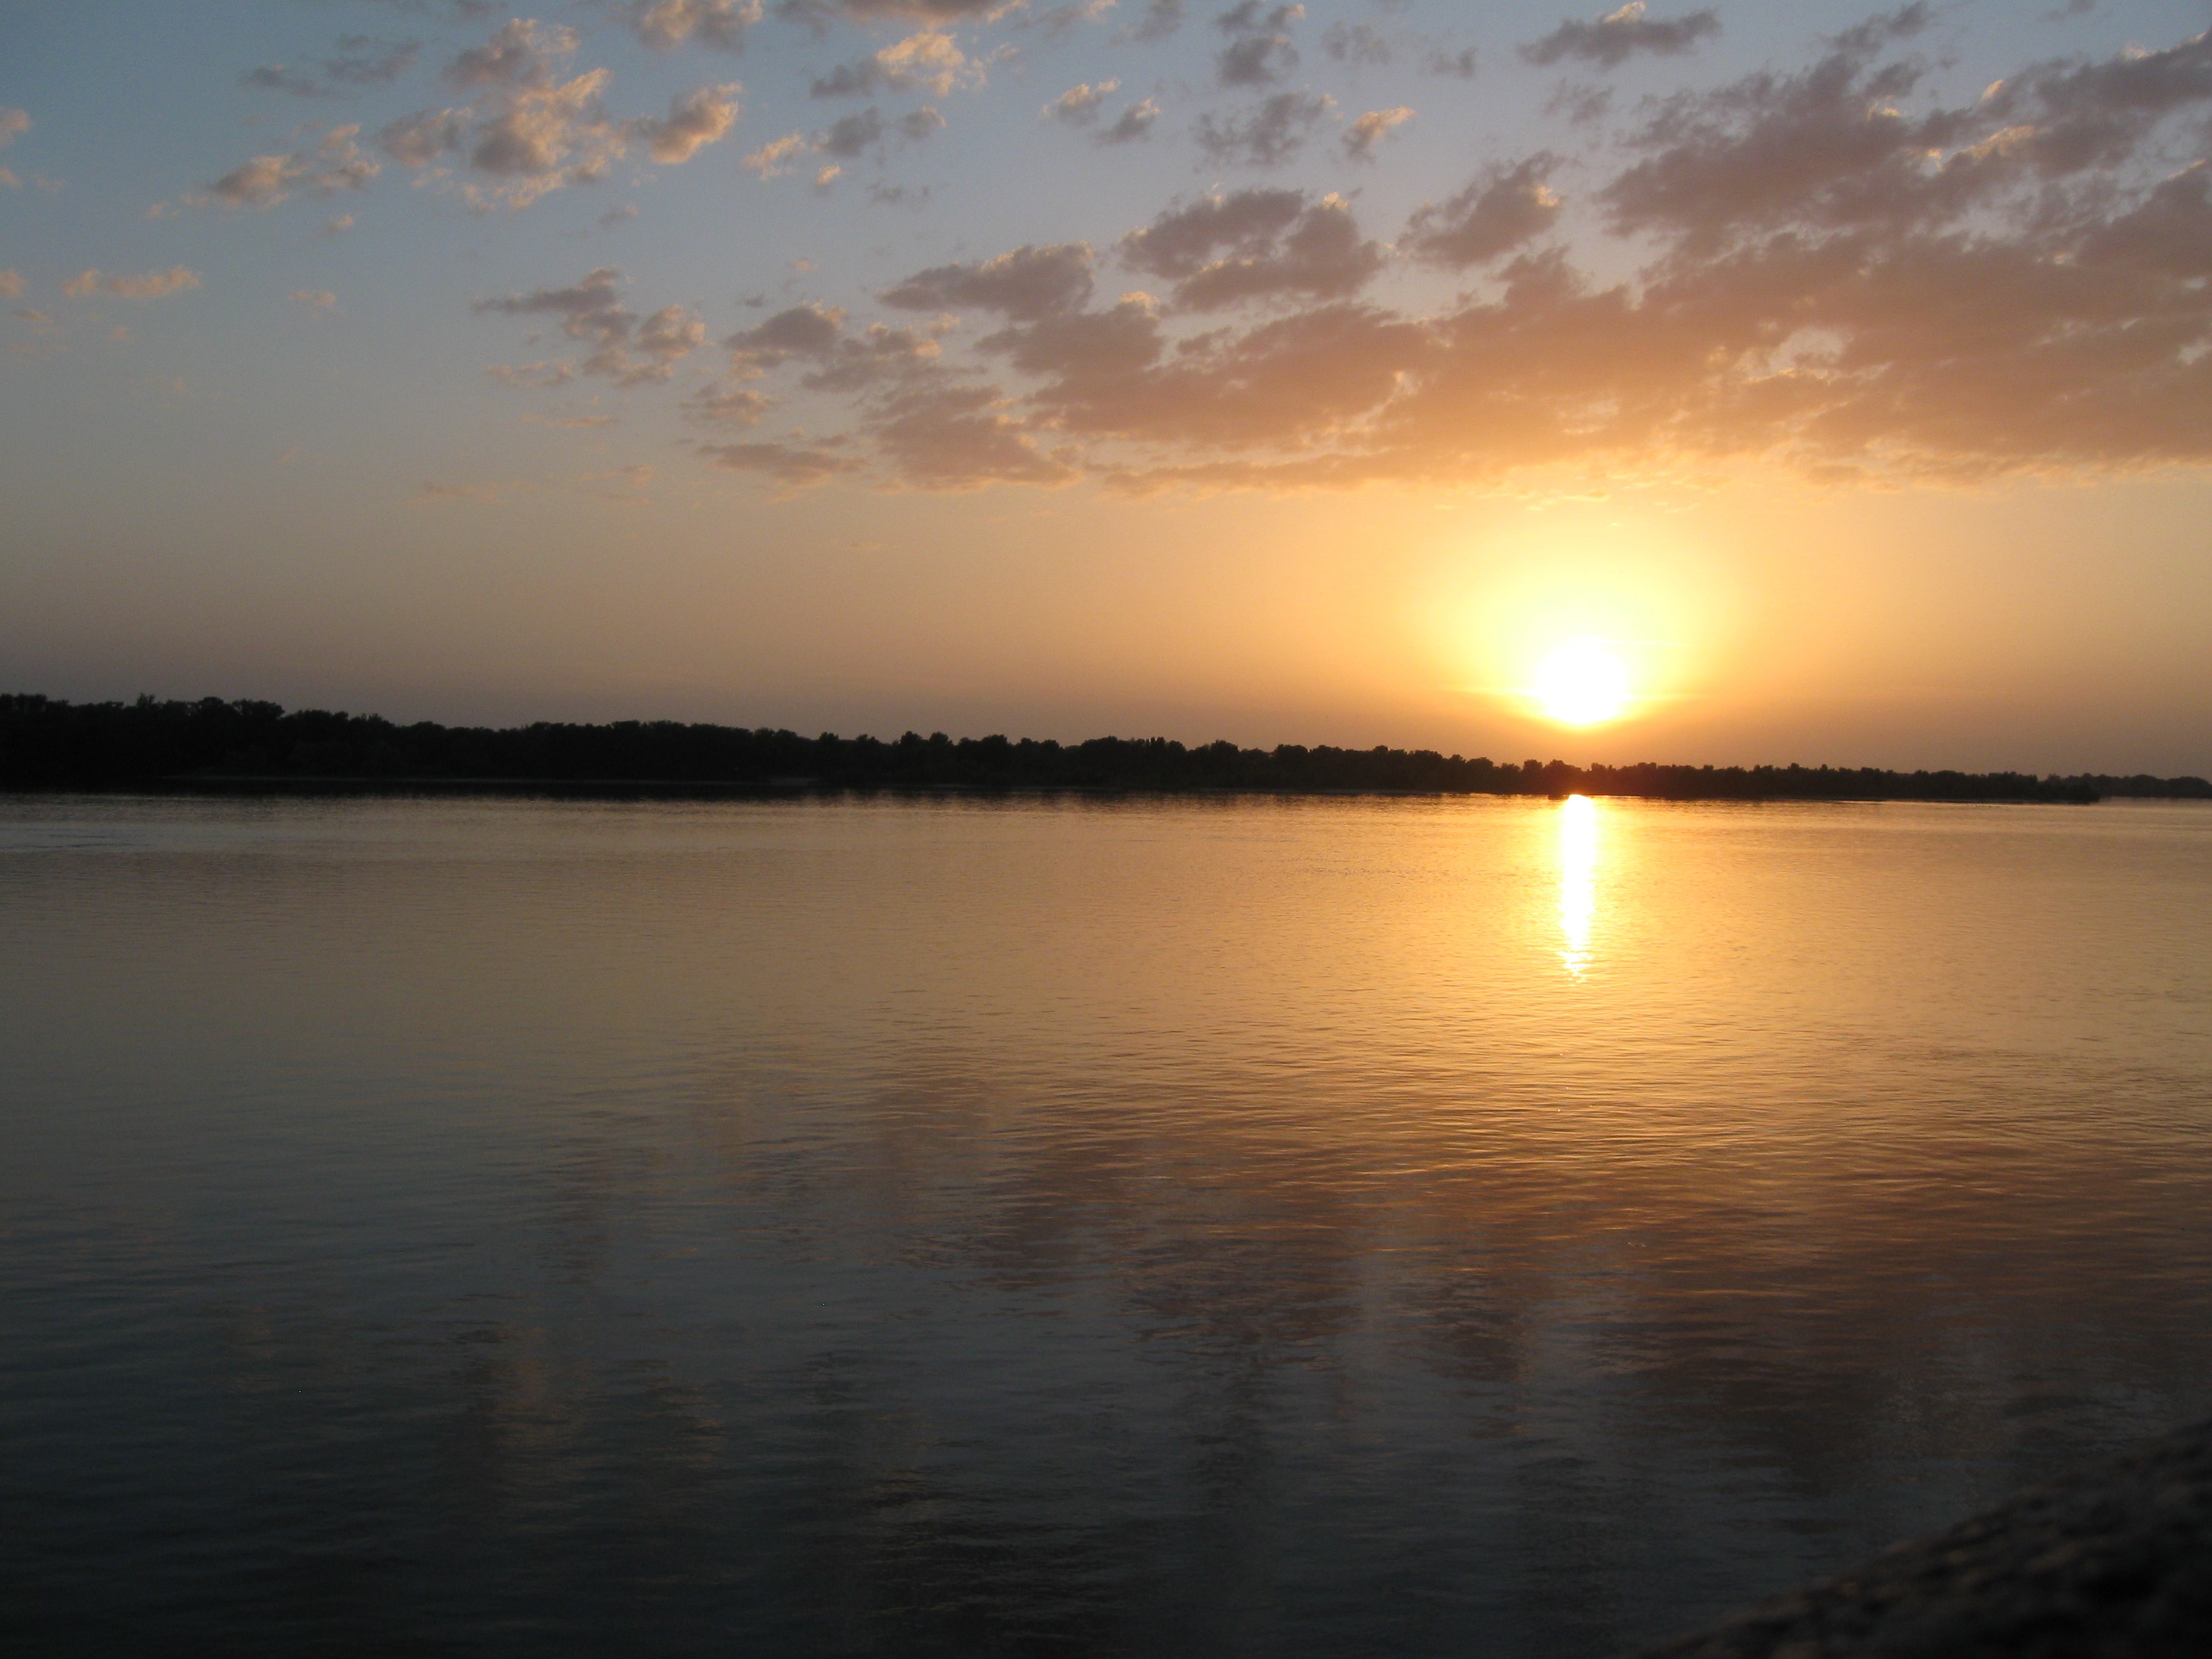
landscape, sea, horizon, cloud, sky, sun, sunrise, sunset, sunlight, morning, lake, dawn, river, dusk, evening, reflection, reservoir, ukraine, loch, dnieper, afterglow, atmospheric phenomenon